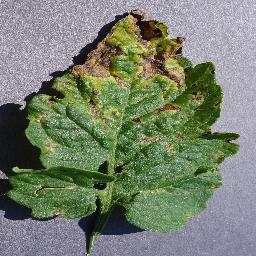
Label: Tomato___Septoria_leaf_spot